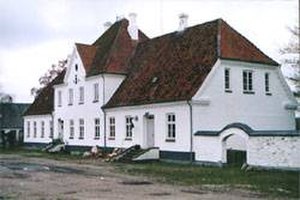
Lyngballegård
'Lyngballegård'
Lyngballegaard, Lading Sogn, Favrskov Kommune, Denmark
Lyngballegård er en herregård i Lading Sogn – Sabro Herred – Århus Amt.